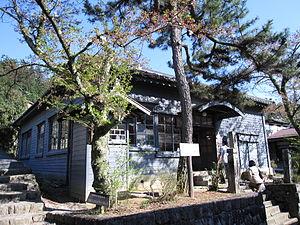
Tsumago-juku était la quarante-deuxième des soixante-neuf stations du Nakasendō. Ce relais est situé à Nagiso, dans la préfecture de Nagano, au Japon. On lui a rendu l'aspect qui était le sien en tant que shukuba, pendant l'ère Edo, et l'endroit connaît maintenant un certain succès en tant que destination touristique.